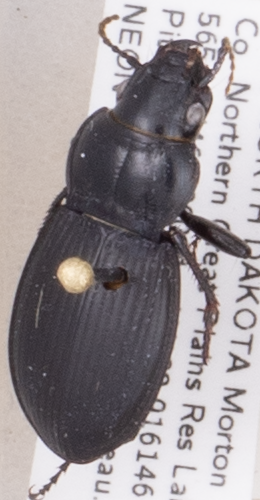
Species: Cyclotrachelus torvus
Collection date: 2019-05-14
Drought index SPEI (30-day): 0.07
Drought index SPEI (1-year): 0.946
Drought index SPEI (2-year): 0.17